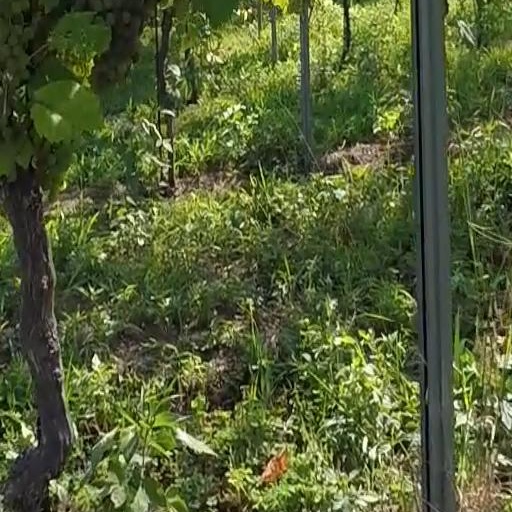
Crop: grape